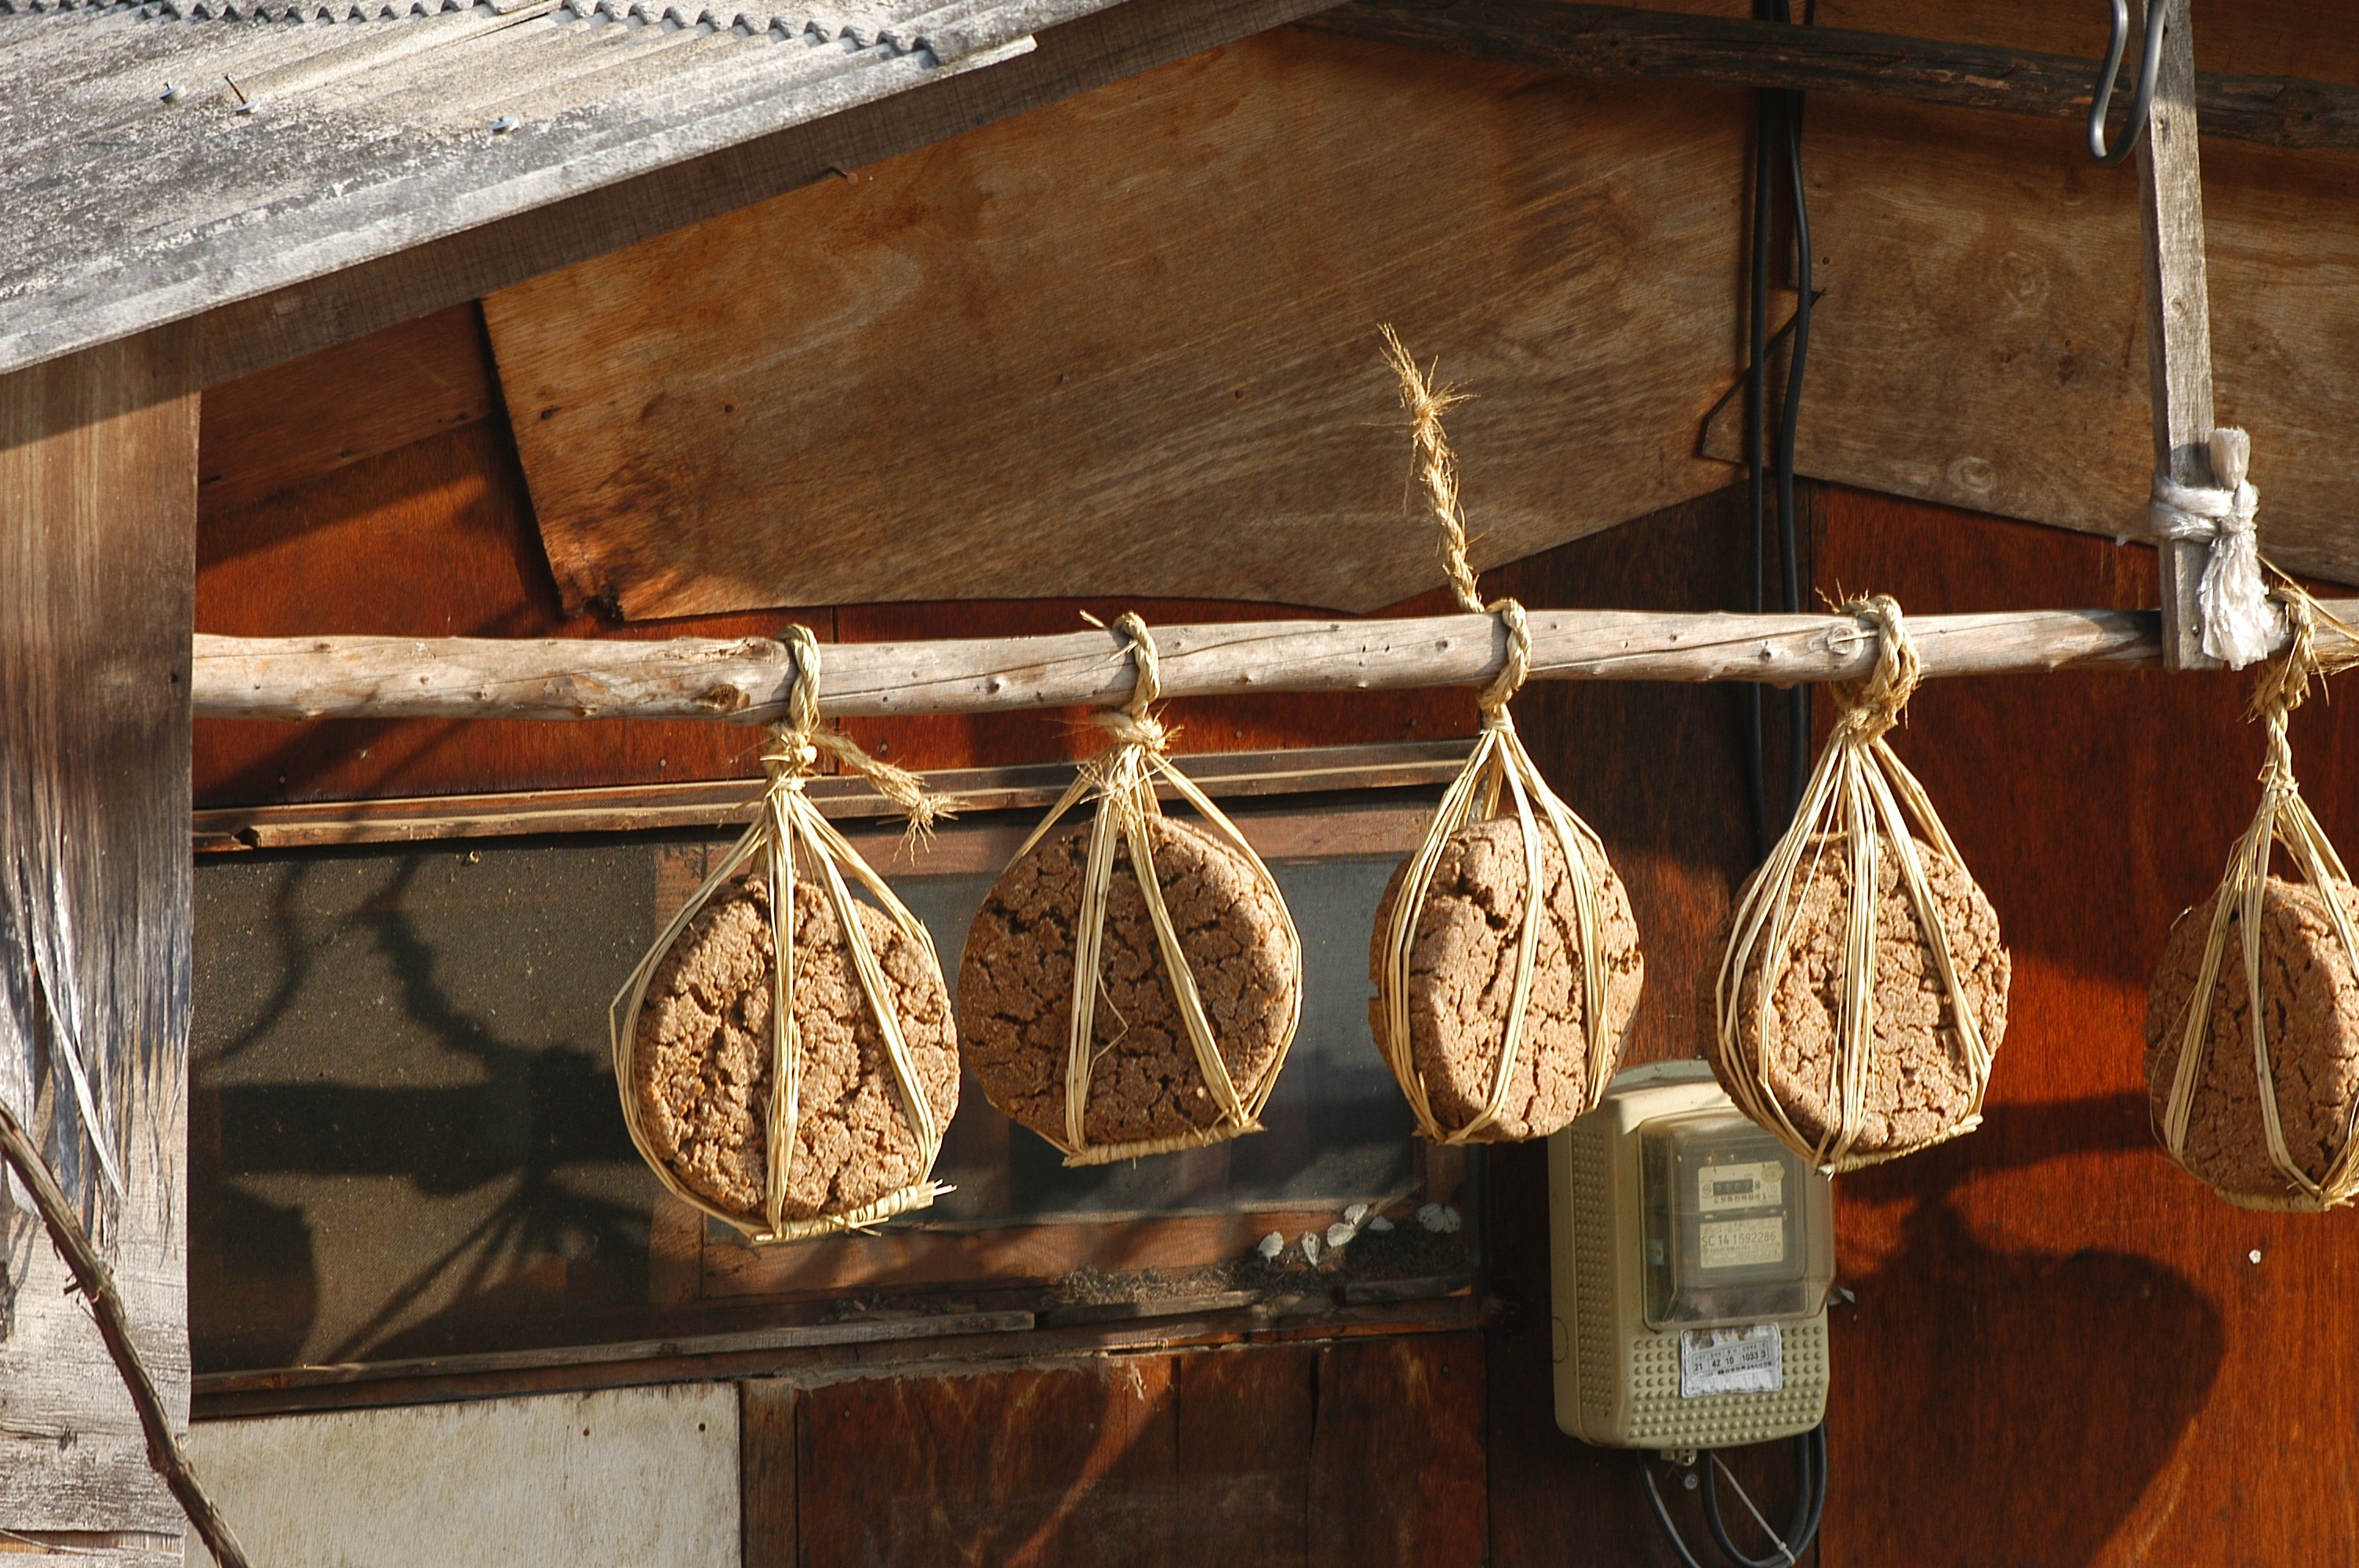
wood, antique, carving, miso, traditional food, korean food, the korean countryside, man made object, maryland state